Chinese Cinderella and the Secret Dragon Society

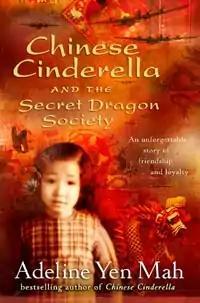
2004 Puffin edition

Chinese Cinderella and the Secret Dragon Society is a 2004 historical novel by Adeline Yen Mah. It is the fictional sequel to her autobiography for children, "Chinese Cinderella".